Starrcade '83: A Flare for the Gold

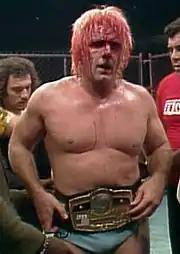
Ric Flair, after winning the NWA World Heavyweight Championship for the second time

The main event was a steel cage match between Ric Flair and Harley Race for the NWA World Heavyweight Championship, with former NWA World Champion Gene Kiniski as the special referee (another former NWA World Champion, Pat O'Connor, was originally set to be the special referee, but it was discovered that O'Connor (along with Race, Bob Geigel, and Verne Gagne) owned the Central States territory so the change was made (kayfabe) to avoid a conflict of interest). The match began with Flair having the advantage with a headlock. Race fought back by targeting Flair's head and neck. Race, using a piledriver maneuver, dropped Flair head first into the canvas and then sent his head into the cage. Flair fought back after sending Race into the corner of the ring. Flair performed a piledriver and sent Race's head into the cage. After slamming Race down with a belly to back suplex, Flair applied a figure four leglock. Race broke the hold by rolling into the ropes and fought back with a headbutt from the top turnbuckle. As Race applied a headlock, Flair sent Race's head into Kiniski's head. Flair then performed a body press from the top turnbuckle and pinned Race to win the match and the title.